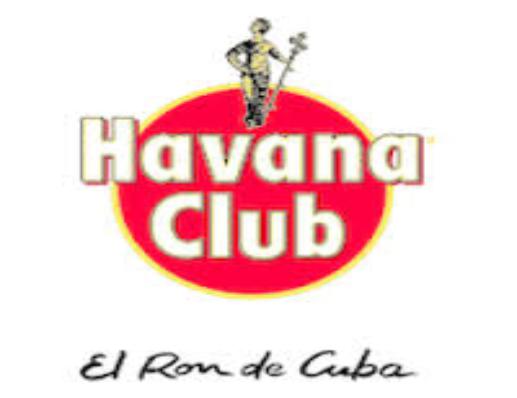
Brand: Havana Club
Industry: Necessities